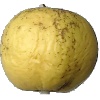
Label: Apple Golden 1